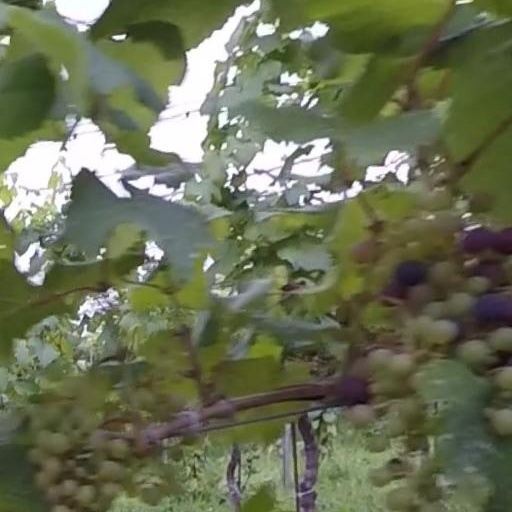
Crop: grape